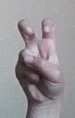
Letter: toot